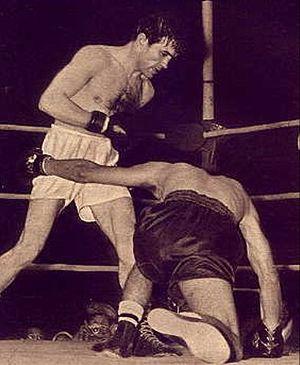
Pascual Pérez est un boxeur argentin né le 4 mai 1926 à Tupungato et mort le 22 janvier 1977.